Happily Ever After (Lost)

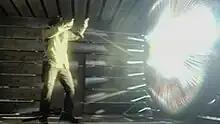
Desmond (Henry Ian Cusick) suffers the effects of Widmore's (Alan Dale) experiment.

"Happily Ever After" is the 11th episode of the sixth season of the serial drama television series "Lost" and 114th episode overall. The episode aired on April 6, 2010, on ABC in the United States. The episode was written by showrunners and executive producers Damon Lindelof and Carlton Cuse and directed by Jack Bender. The episode is centered on Desmond Hume.